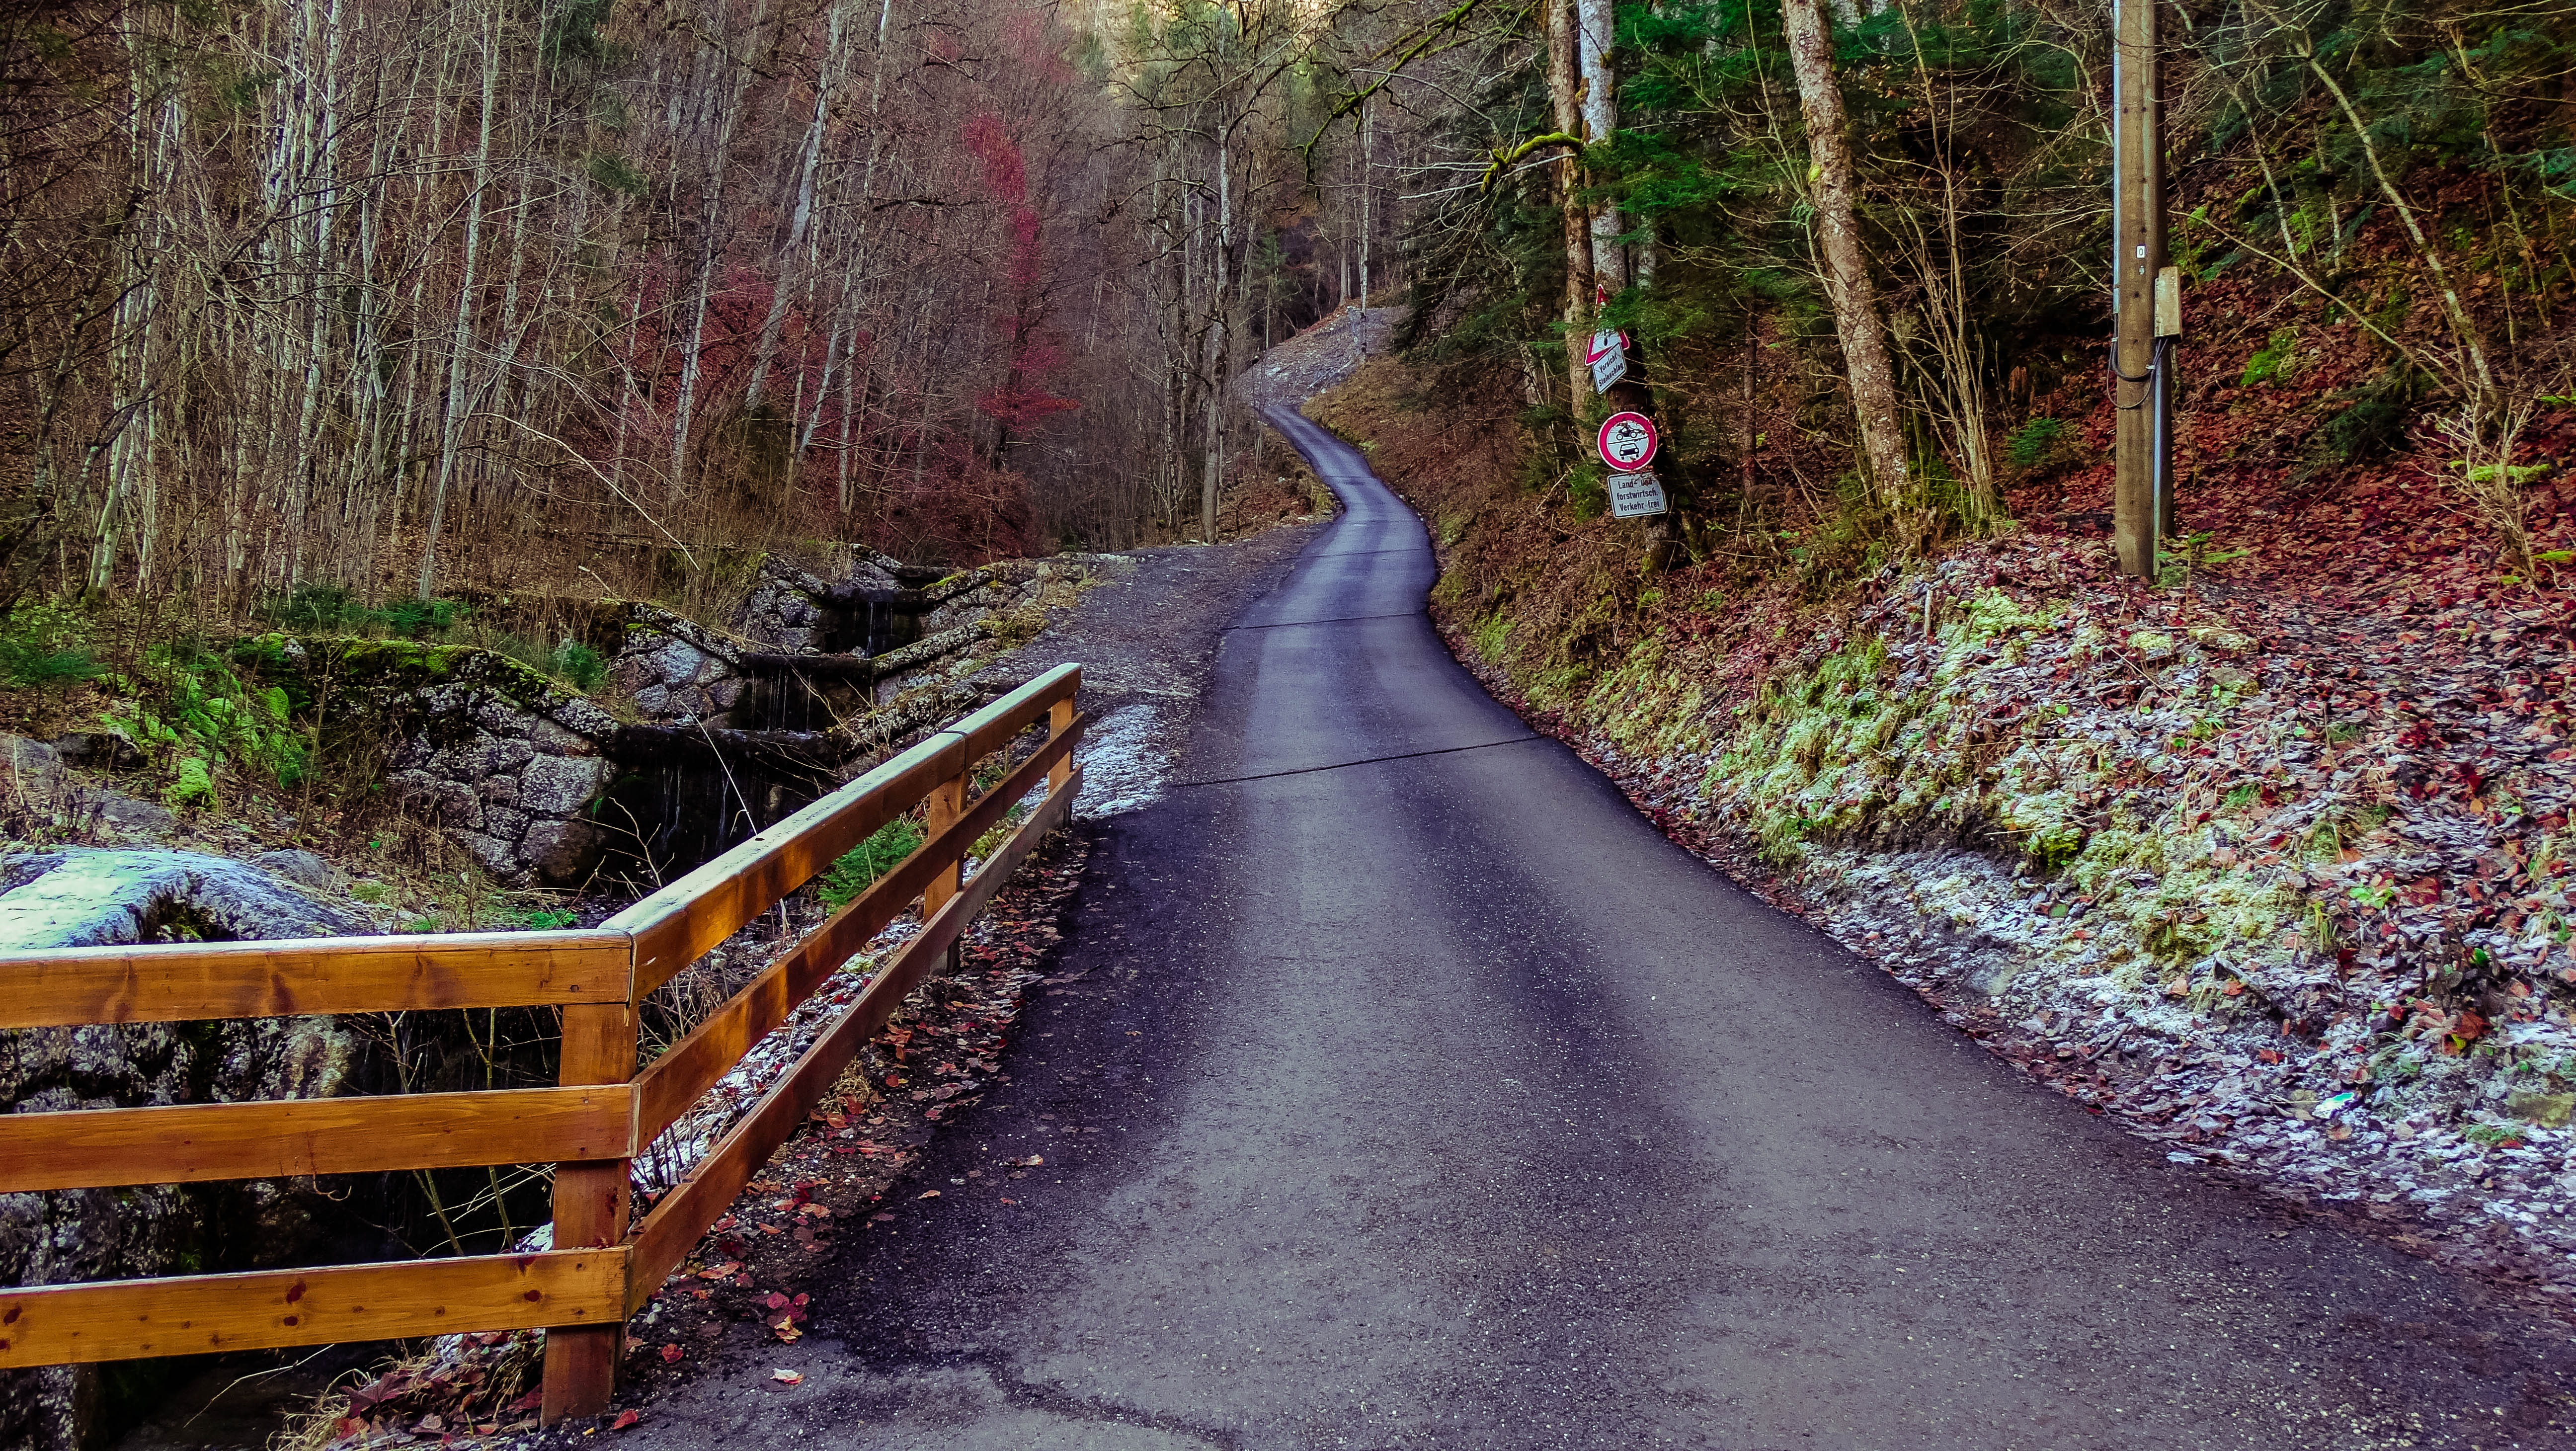
tree, forest, path, snow, winter, track, road, trail, frost, transport, stream, peaceful, autumn, calm, season, waterway, woodland